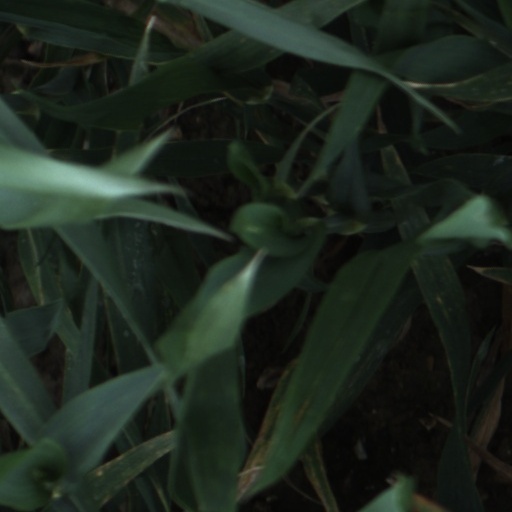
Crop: wheat